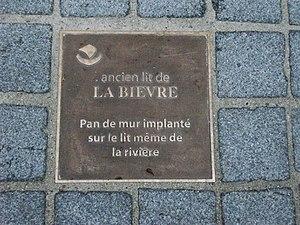
Paris 13e, 38-40 rue de la Colonie, plaque au sol indiquant le mur construit au milieu de l'ancien lit de la Bièvre